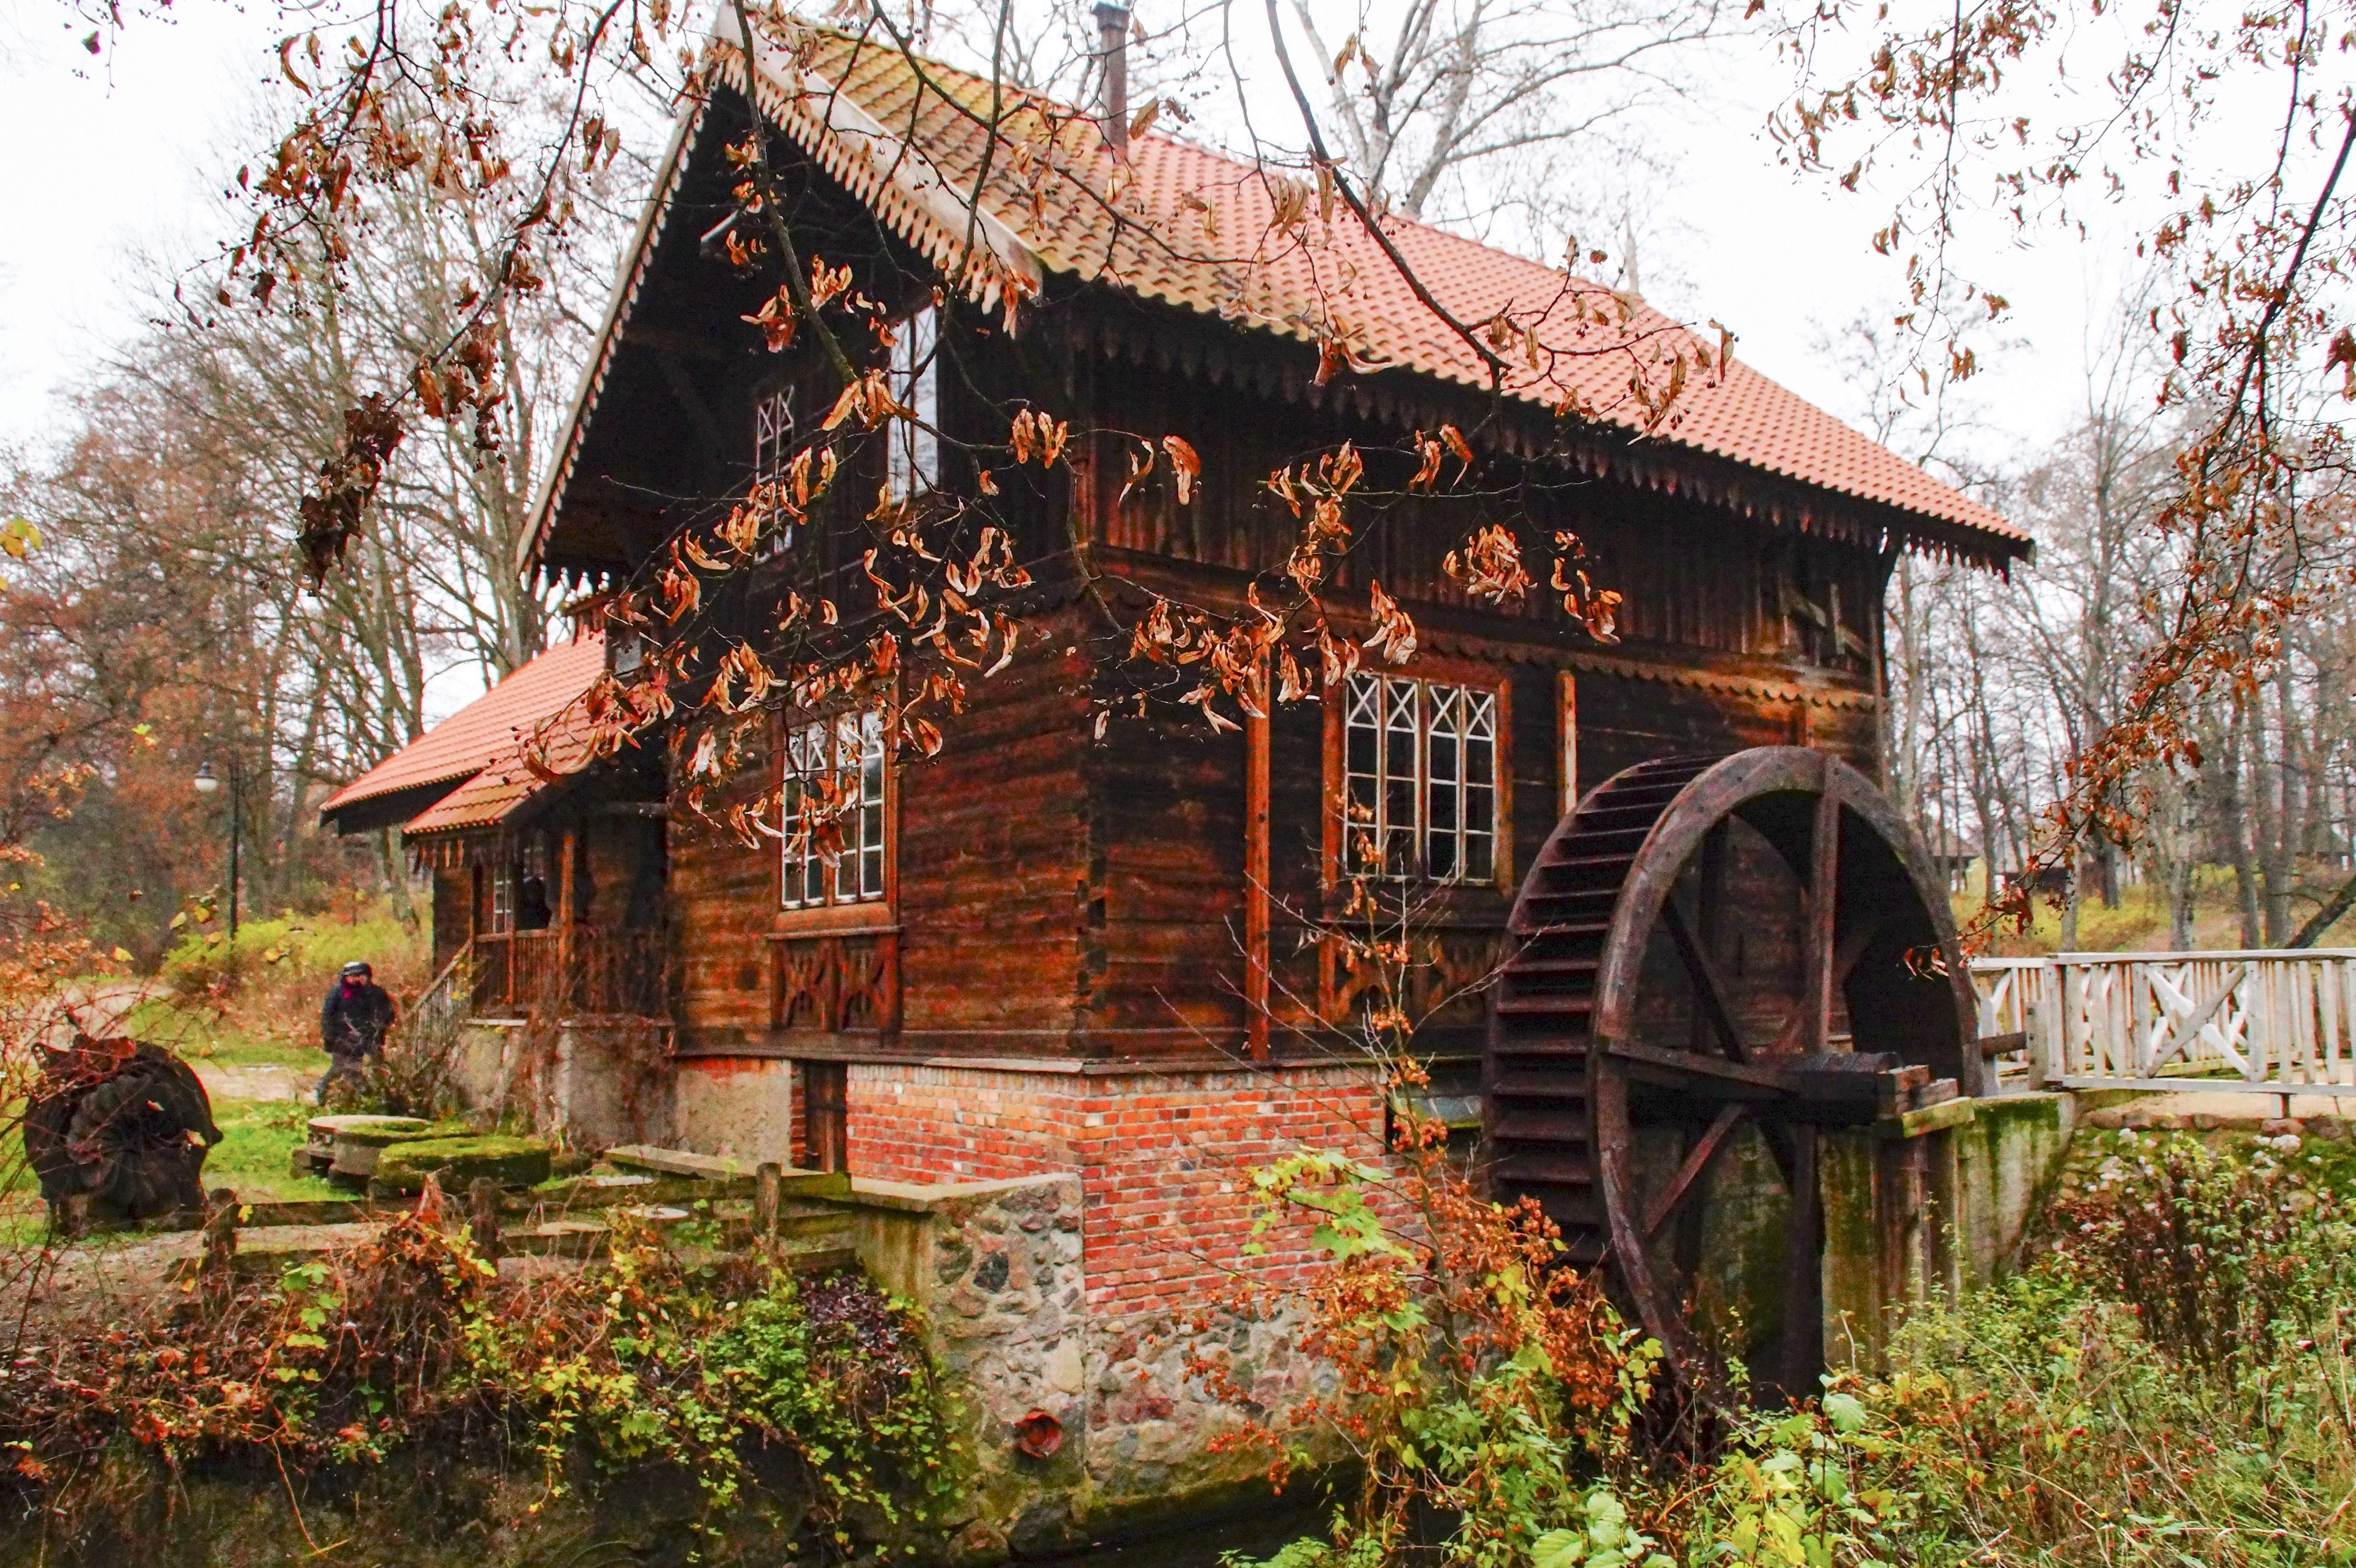
house, building, hut, ferris wheel, cottage, machine, chapel, mill, rural area, amp shipping, rolling stock